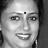
Emotion: happy